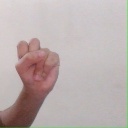
अक्षर: स